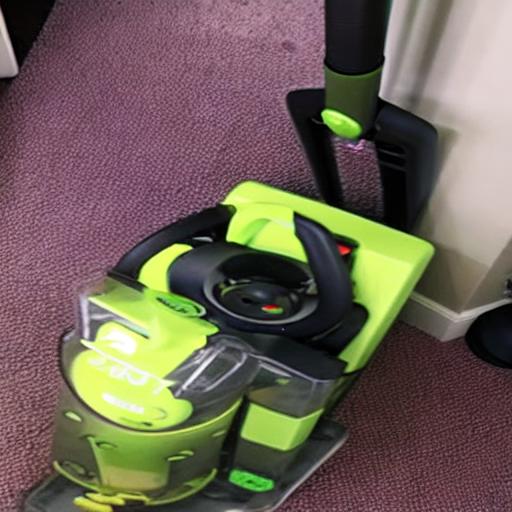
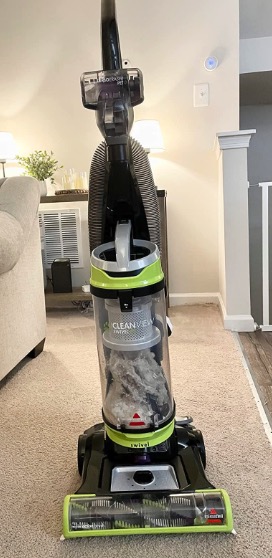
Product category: items_vacuum
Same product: no